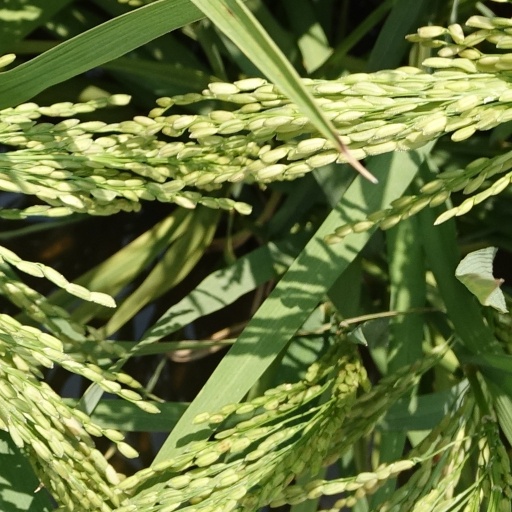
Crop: rice